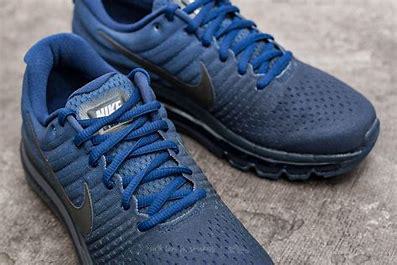
Brand: Nike
Model: Air Max 2017